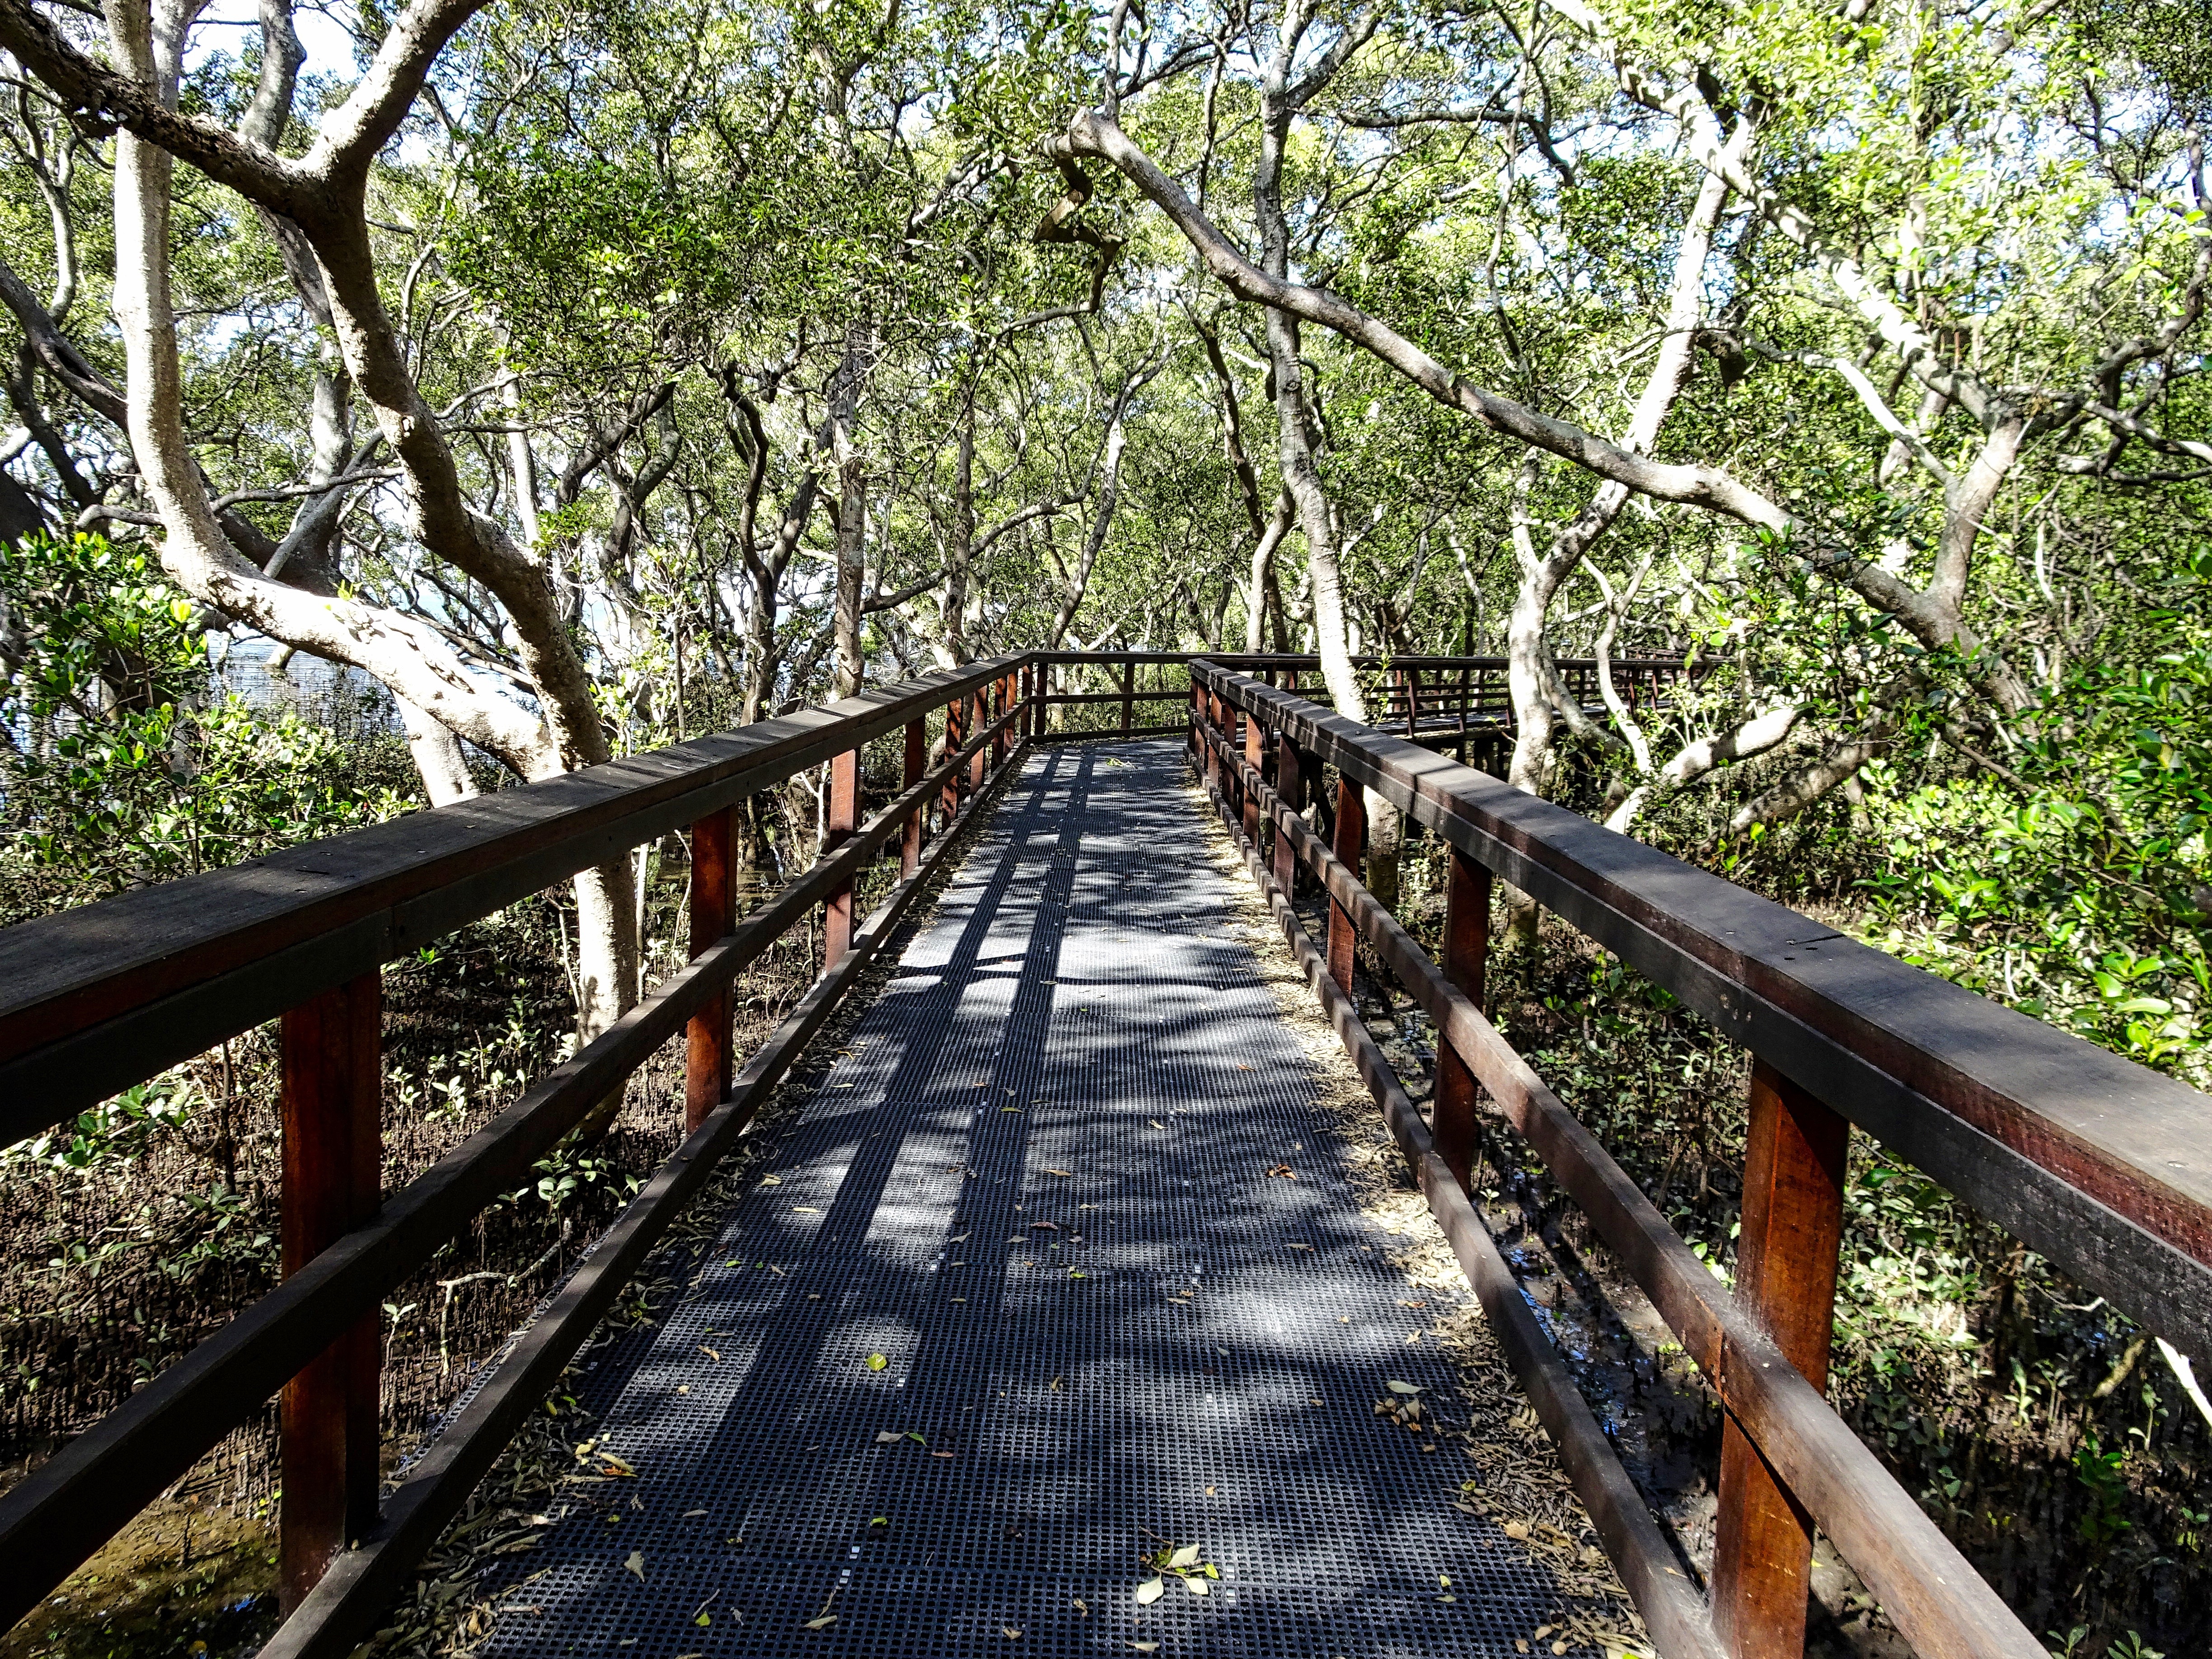
tree, forest, path, pathway, branch, track, hiking, trail, bridge, flower, river, walkway, suspension bridge, walk, jungle, park, waterway, wooden, woodland, habitat